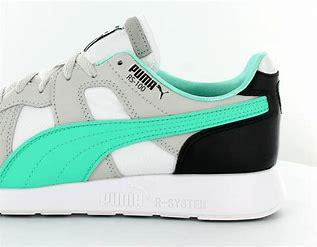
Brand: Puma
Model: 100